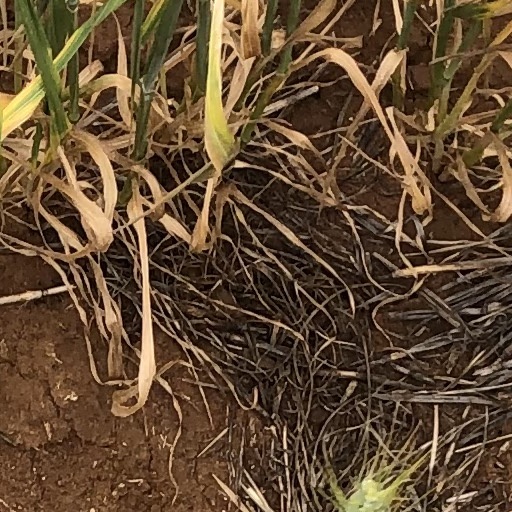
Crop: wheat